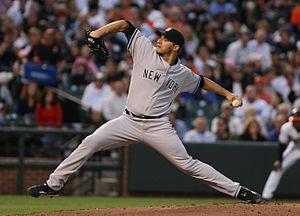
Andrew Eugene Pettitte est un ancien lanceur gaucher des Ligues majeures de baseball. Il prend sa retraite après la saison 2010 au terme d'une carrière de 13 saisons chez les Yankees de New York et 3 chez les Astros de Houston mais revient au jeu avec les Yankees pour deux autres saisons, en 2012 et 2013.
La Série de championnat de la Ligue américaine de baseball 2001 était la série finale de la Ligue américaine de baseball, dont l'issue a déterminé le représentant de cette ligue à la Série mondiale 2001, la grande finale des Ligues majeures.